Amman Citadel

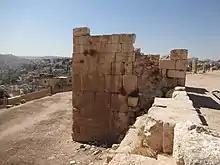
The Ayyubid tower

The temple stood on a podium 43 by 27 m (141 by 88 ft). The temple measured about 30 by 24 m (98 by 79 ft), with an additional outer sanctum of 121 by 72 m (397 by 236 ft). The portico at the front of the temple had six columns c. 13.5 m (45 ft) tall, but there were no columns standing along the sides of the temple, as was the case with some other Roman temples. Some archaeologists interpret the lack of remains of any additional columns as an indication that the temple was probably not finished, and believe the leftover marble was used to build the Byzantine church nearby. The remains of the building and of the statue found near it offer reason to believe that the Amman temple was comparable in size with many of those in ancient Rome.